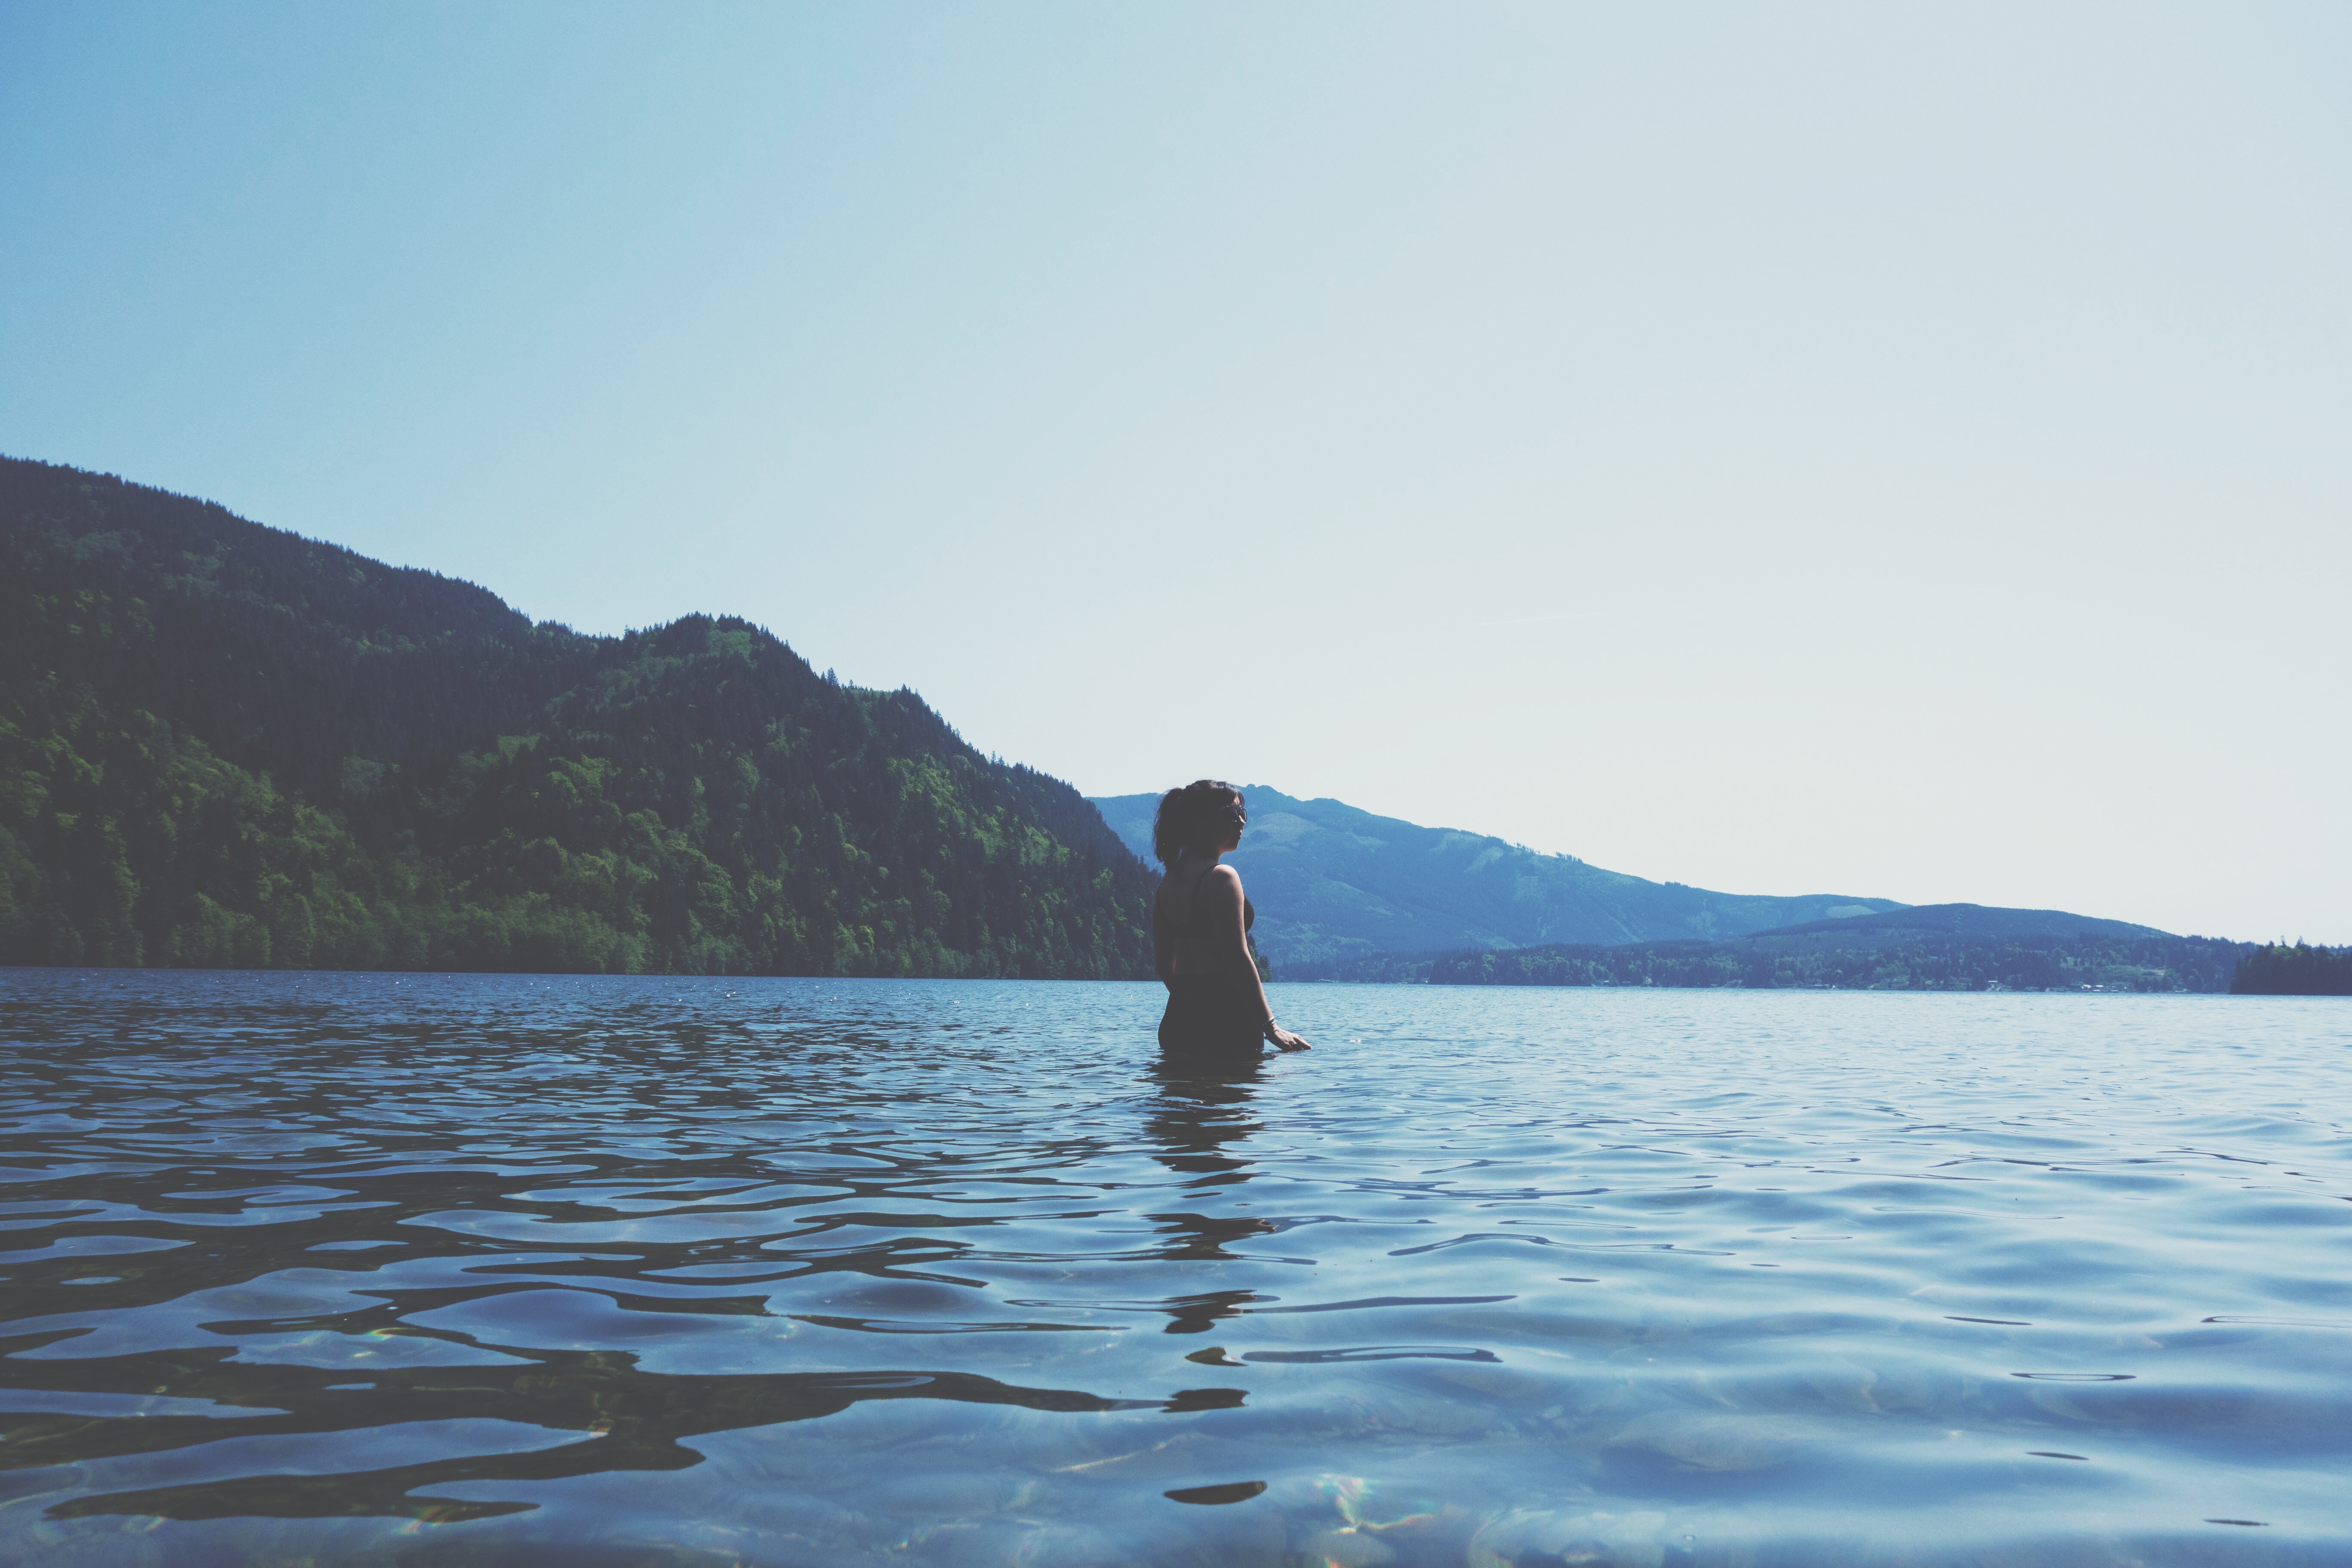
sea, water, girl, woman, lake, bay, swimming, body of water, boating, mountains, loch